Nagore Calderón

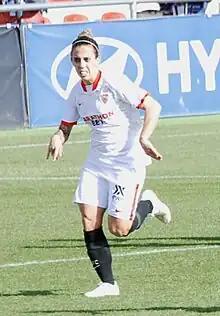

Nagore Calderón Rodríguez (born 2 June 1993) is a Spanish football midfielder who plays for Primera División club Sevilla. She was a member of the Spain national team between 2012 and 2015.